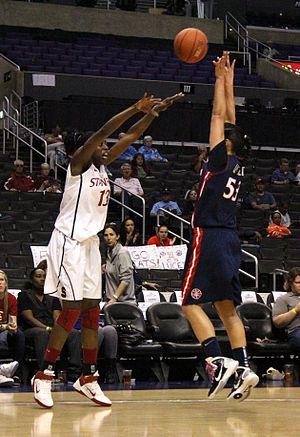
La basketteuse de Stanford Chiney Ogwumike effectue une passe lors du Tournoi de la Pac 10
Chinenye Ogwumike, dite communément Chiney Ogwumike, née le 21 mars 1992 à Tomball, Texas, est une joueuse américaine de basket-ball. En 2014, elle a été sélectionnée en première position de la draft WNBA 2014.
La draft WNBA 2014 est la cérémonie annuelle de la draft WNBA lors de laquelle les franchises de la WNBA choisissent les joueuses dont elles pourront négocier les droits d’engagement.